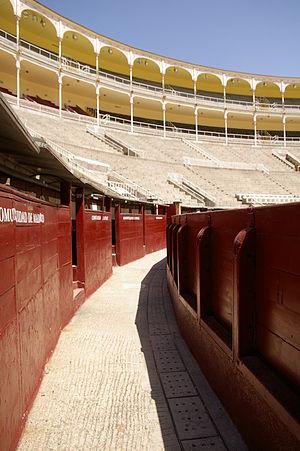
L’opposition à la corrida regroupe l'ensemble des critiques formulées à l'encontre de celle-ci. Il peut s'agir de l'opposition militante conduite par les différents mouvements ou associations qui réclament aujourd'hui l'abolition de la corrida, ou n'être qu'un simple désaveu de celle-ci. Cette opposition est d'ordre éthique et porte sur les souffrances et l'agonie du taureau, mis à mort au terme d'un spectacle jugé barbare par beaucoup, voire sadique par certains, avec l'utilisation particulièrement destructrice des piques puis, à un moindre degré, des banderilles.
Dans une arène, le callejón désigne le couloir circulaire séparant la barrière des gradins.
Une arène est un édifice dans lequel se déroulent, entre autres, les courses de taureaux. Cet édifice dans leur architecture actuelle dite « arène espagnole » est né en Espagne à la fin du XVIIIᵉ siècle, mais ils ont connu auparavant diverses formes et ils se sont répandus en Amérique latine, notamment au Mexique, où la première corrida a eu lieu le 13 août 1529 à Mexico. En France où il existait déjà plusieurs formes de tauromachies, les arènes ont été construites dans la deuxième moitié du XIXᵉ siècle.